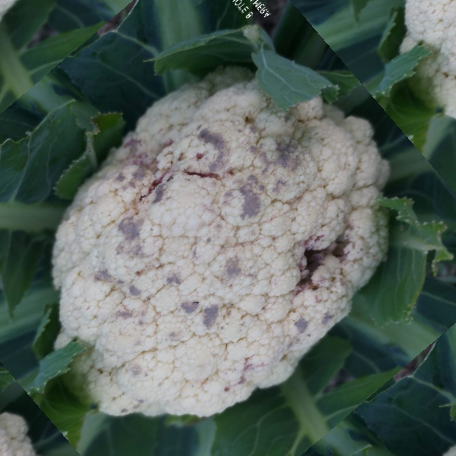
Label: Bacterial spot rot